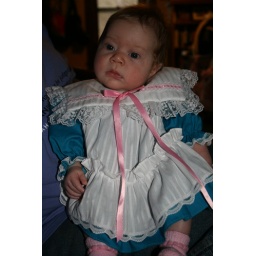
Beautiful baby in a blue dress